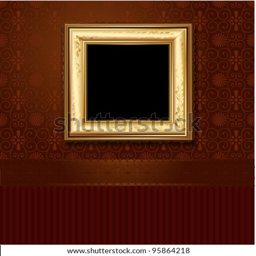
golden picture frame on the wall of vintage wallpaper